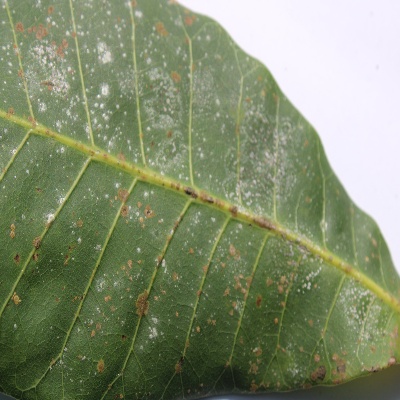
Crop: Cashew
Condition: red rust